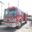
Label: truck